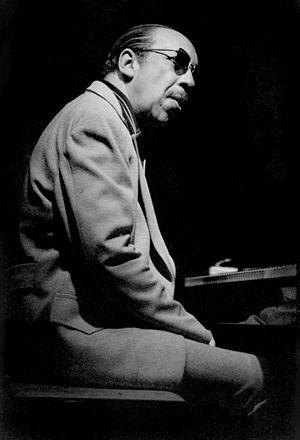
William McKinley "Red" Garland est un pianiste de jazz afro-américain, connu notamment pour ses accompagnements de Miles Davis et de John Coltrane.